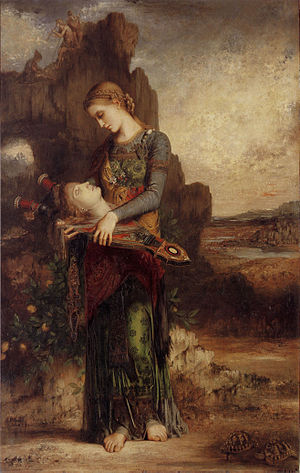
Orfeus / Myten
Thrakisk pige bærer Orfeus' hoved på hans lyre, maleri af Gustave Moreau.
Orfeus/Orpheus er en græsk sagnskikkelse. Han var søn af Kalliope, muse for sang og digtning. Pindar kaldte ham "sangens fader". Som hans far opgives i nogle versioner kong Oeagrus af Thrakien, i andre Apollon. Orfeus var konge over den thrakiske stamme ciconerne. Han optræder hverken hos Homer eller Hesiod, men er først kendt fra Ibycus' tid.